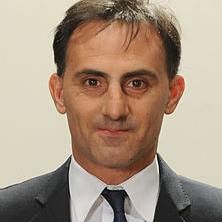
Age: 45